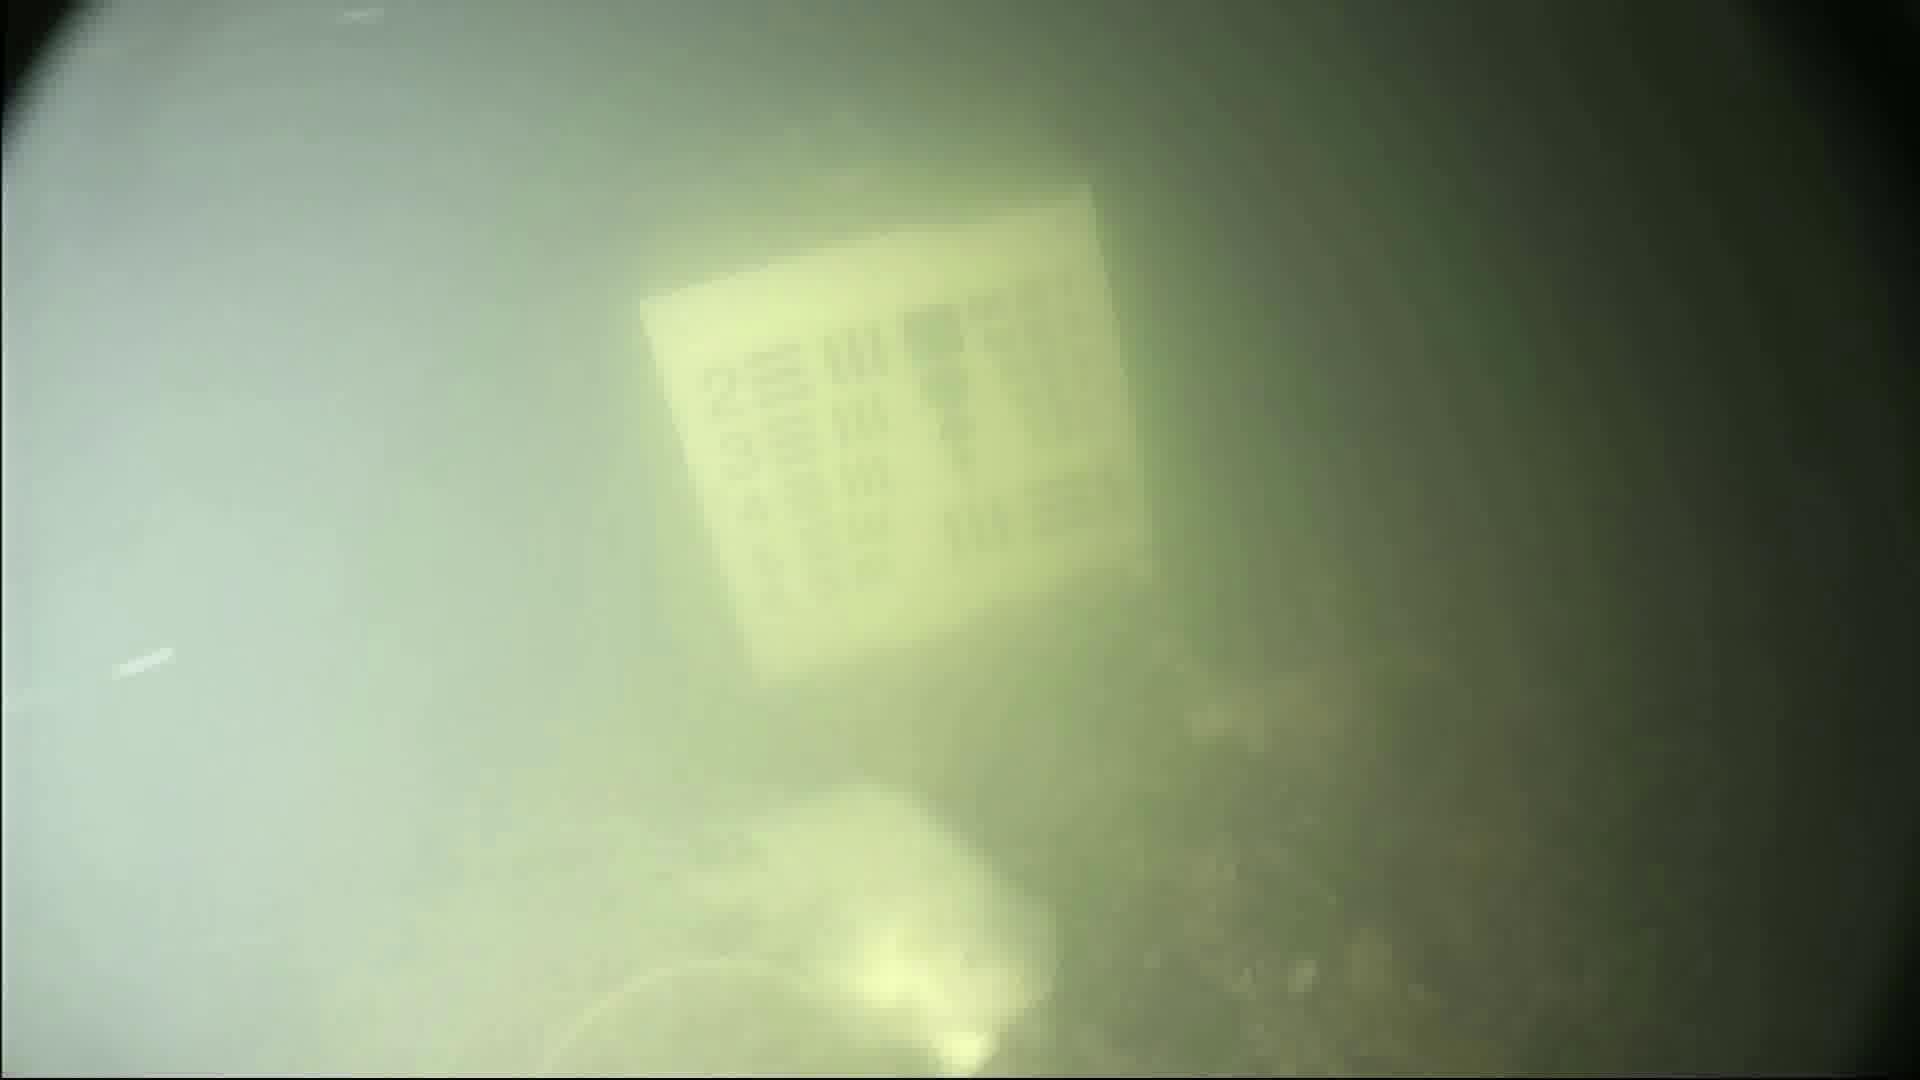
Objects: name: fish
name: crab